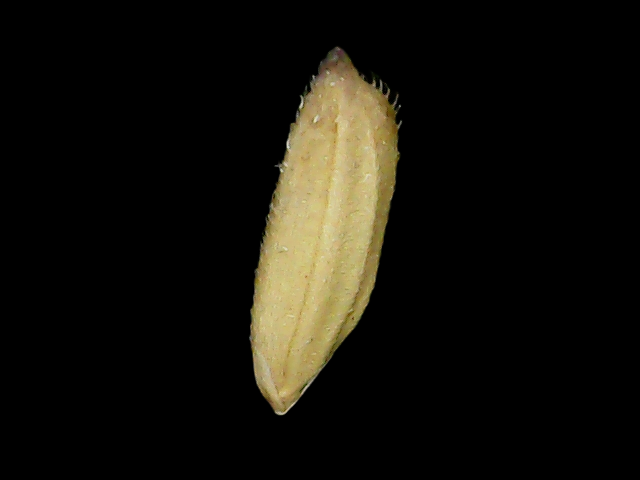
Rice variety: Binadhan23